Gerda Taro

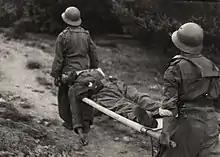
A 1937 photograph by Taro of Republican soldiers at the Navacerrada Pass in Spain

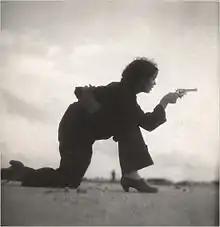
"Woman training for a Republican militia" by Gerda Taro (1936)

When the Spanish Civil War broke out in 1936, Taro travelled to Barcelona, Spain, to cover the events with Capa and David "Chim" Seymour. Taro acquired the nickname of "La pequeña rubia" ("The little blonde"). They covered the war together in northeastern Aragon and in the southern Córdoba province. Issuing their imagery in common under the alias 'Robert Capa', they succeeded in publishing in important publications including the Swiss "Zürcher Illustrierte", the French "Vu". Their early war photographs are distinguishable since Taro used a Rollei camera which rendered square format photographs while Capa produced rectangular pictures using a Contax camera or a Leica camera. However, for some time in 1937 they each produced similar 35 mm pictures under the label of Capa&Taro.